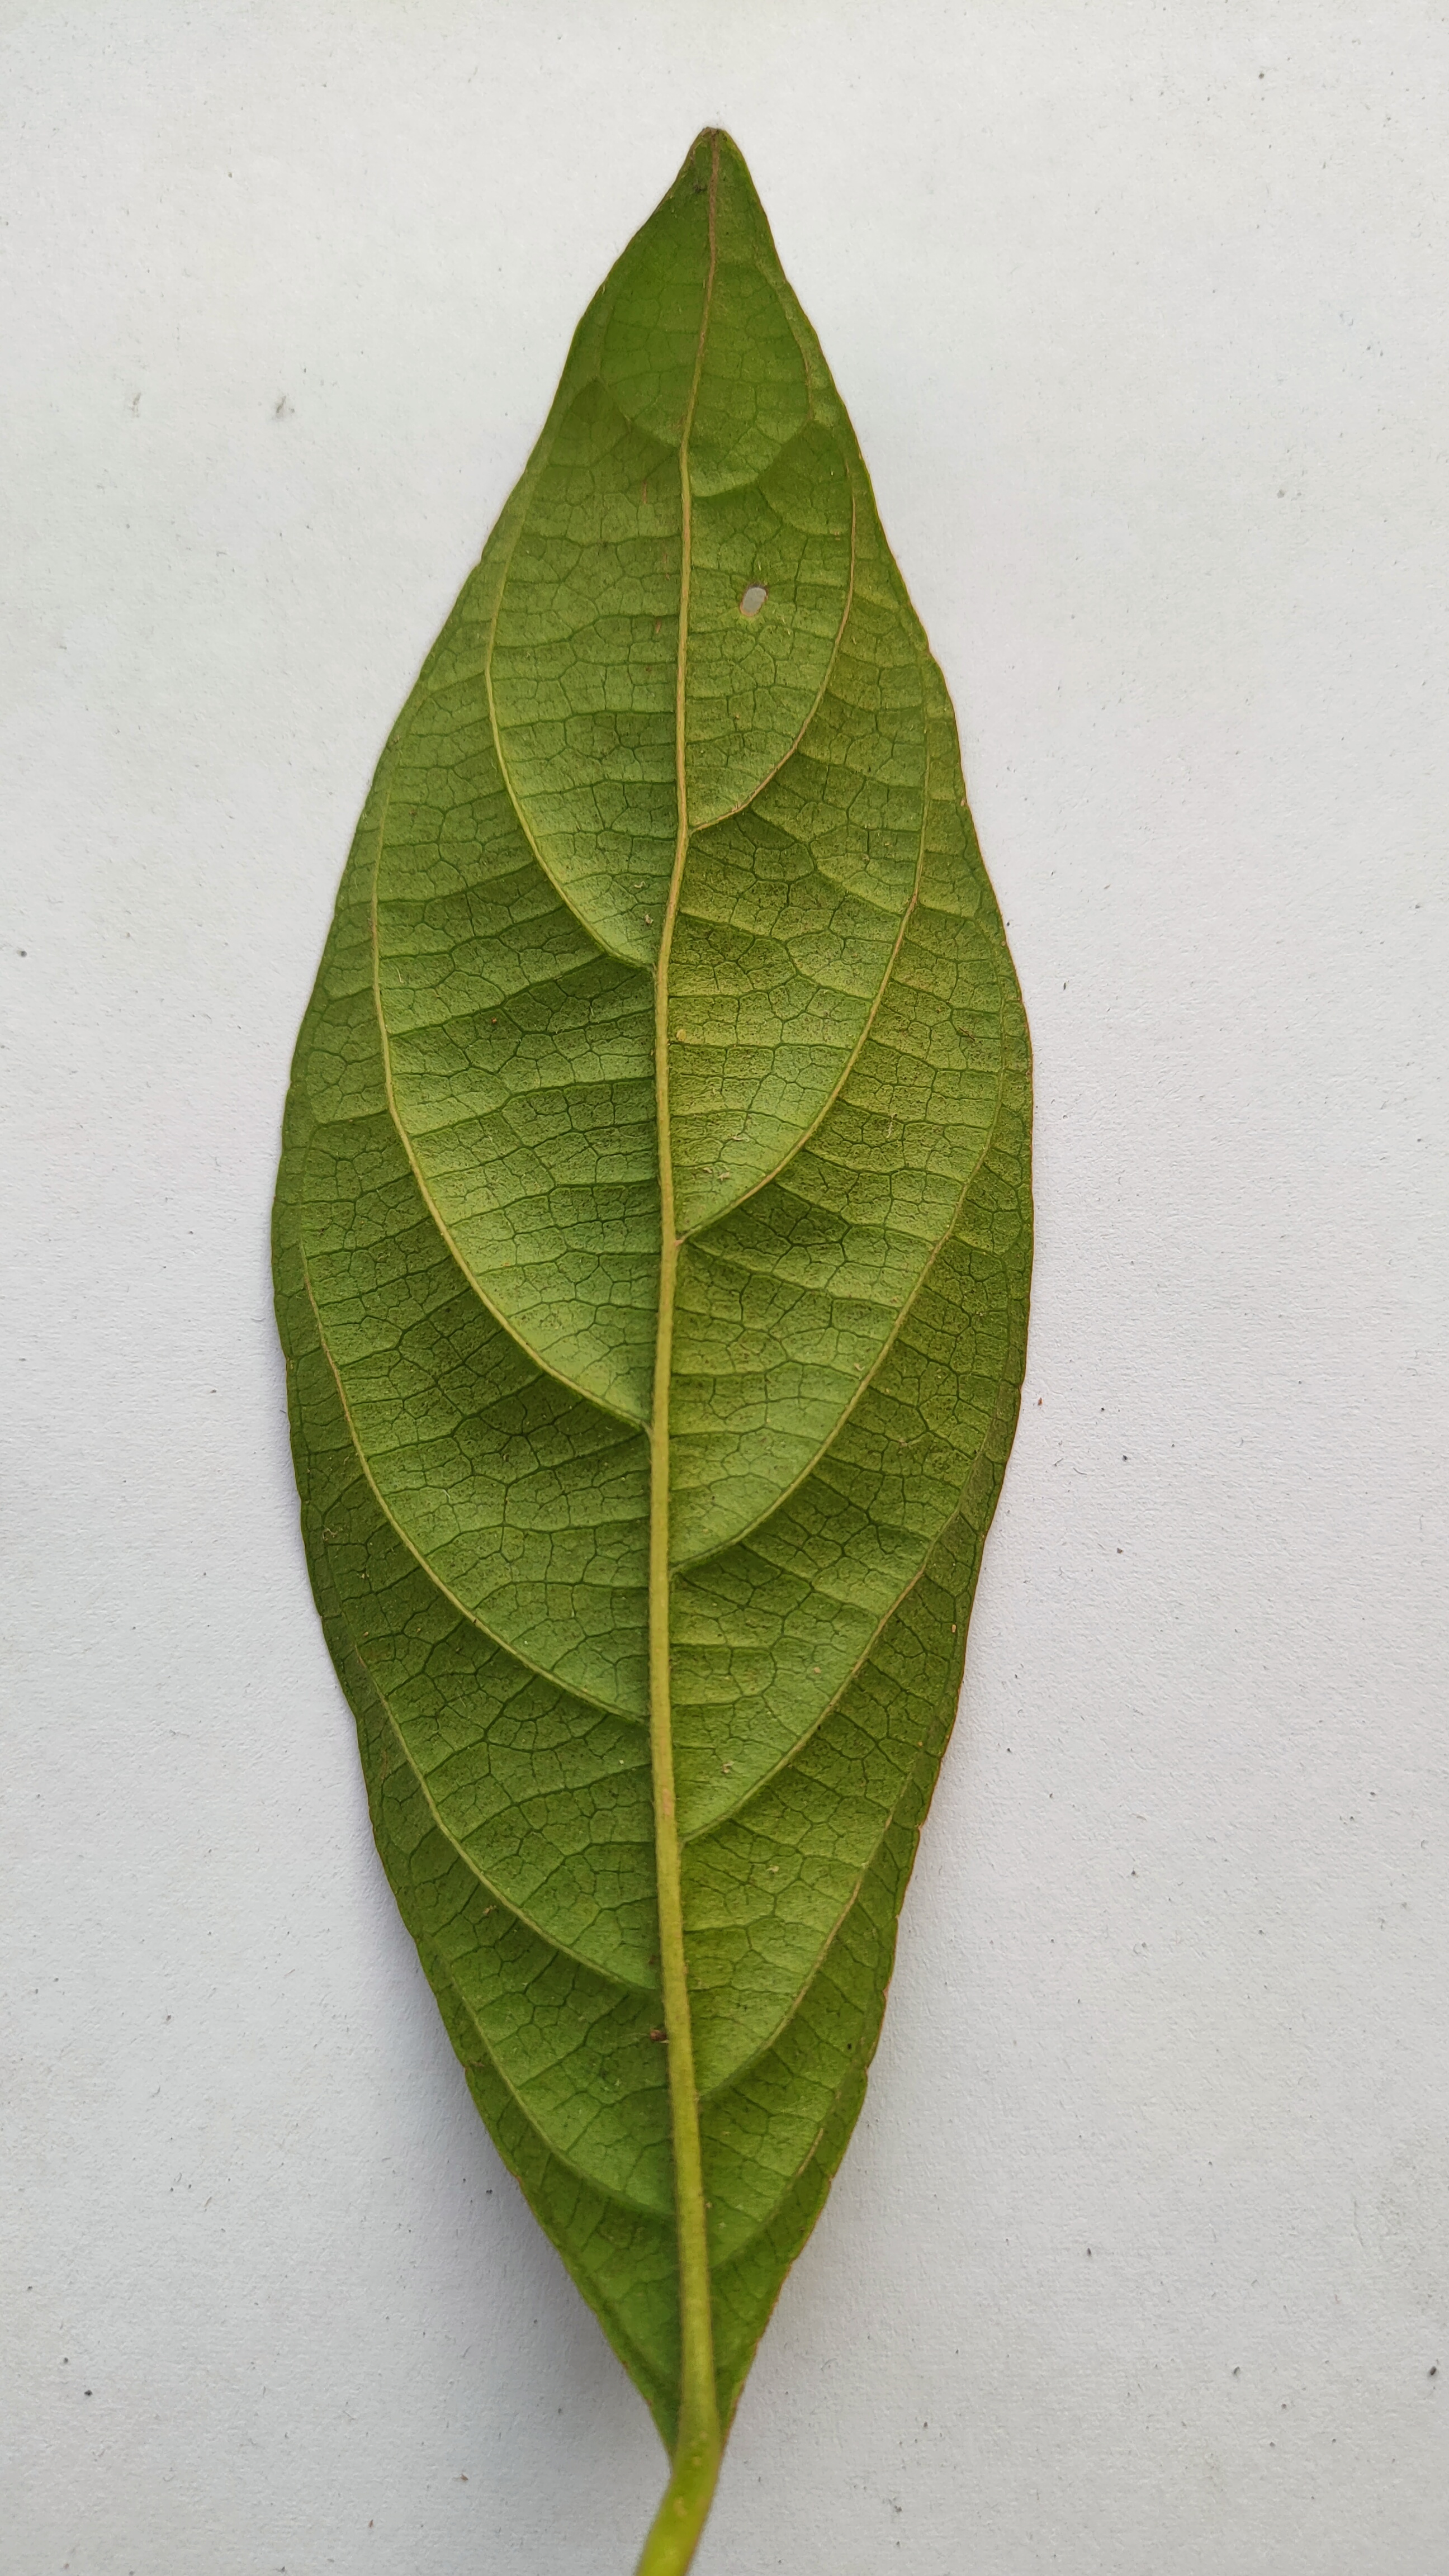
Leaf variety: Lotkon